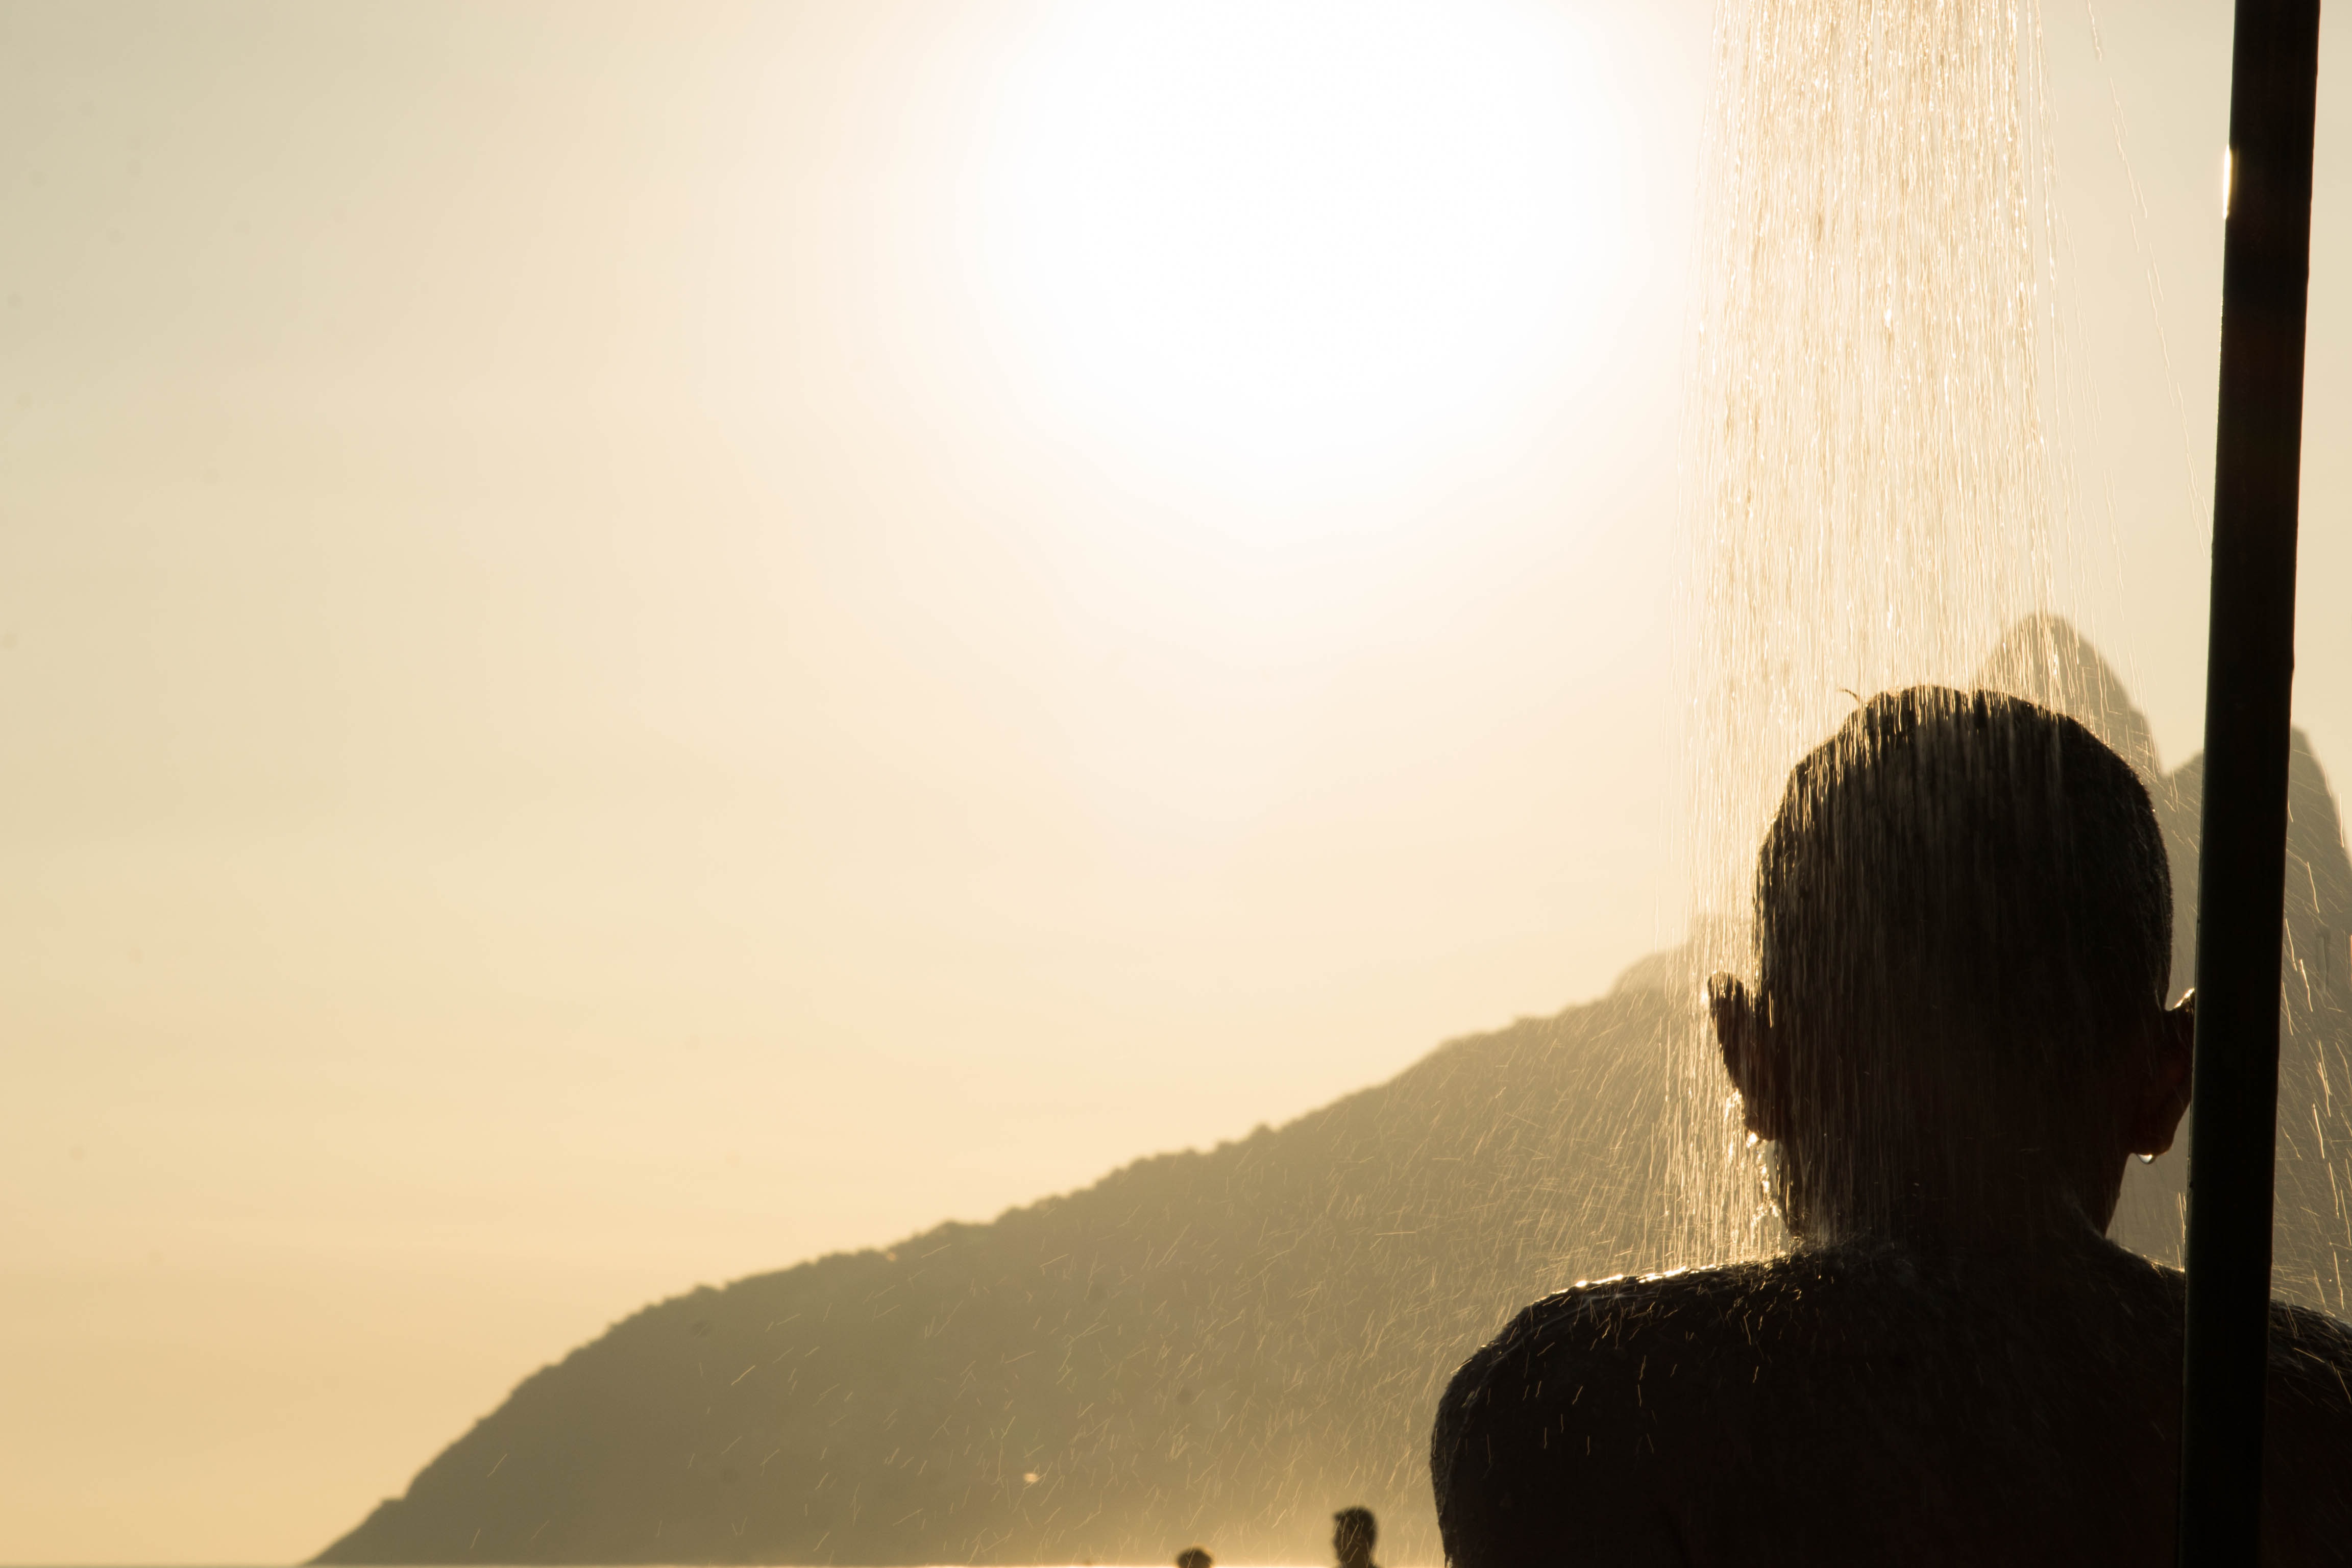
beach, water, silhouette, light, people, sun, sunset, sunlight, morning, summer, evening, shadow, rio de janeiro, temple, holidays, sol, bath, shower, atmospheric phenomenon